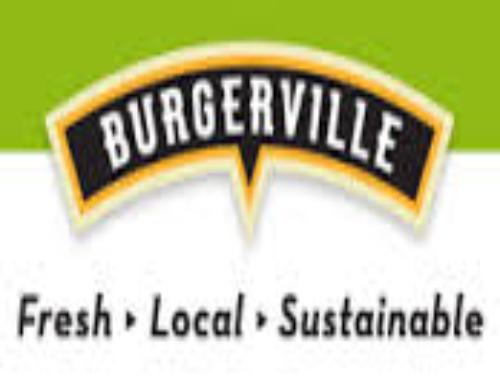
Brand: Burgerville
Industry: Food